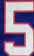
Number: 5